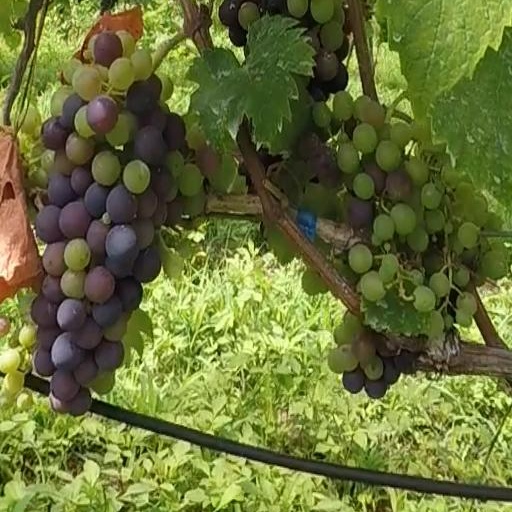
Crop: grape